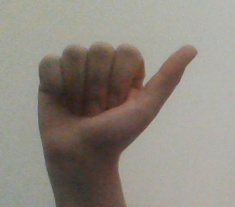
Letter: dhad